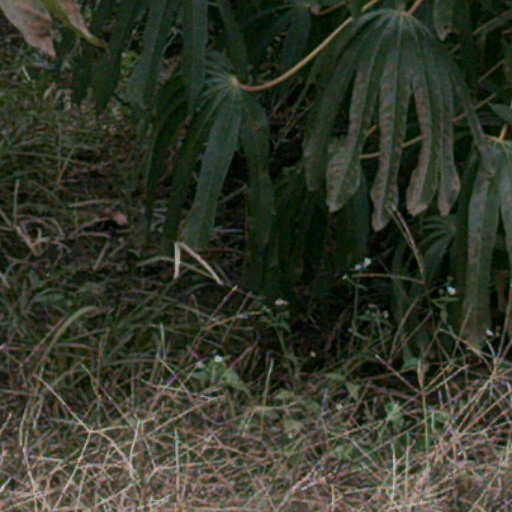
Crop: cassava